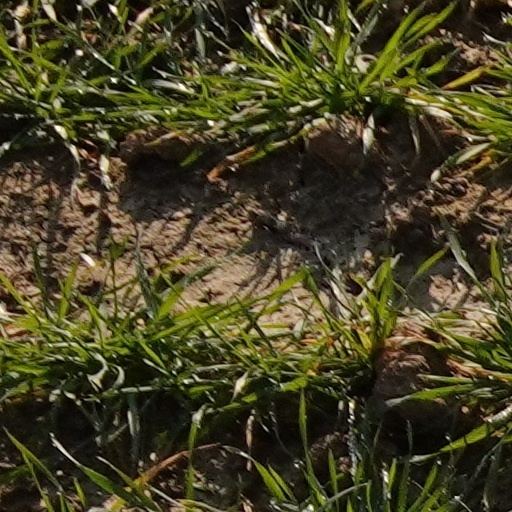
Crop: wheat